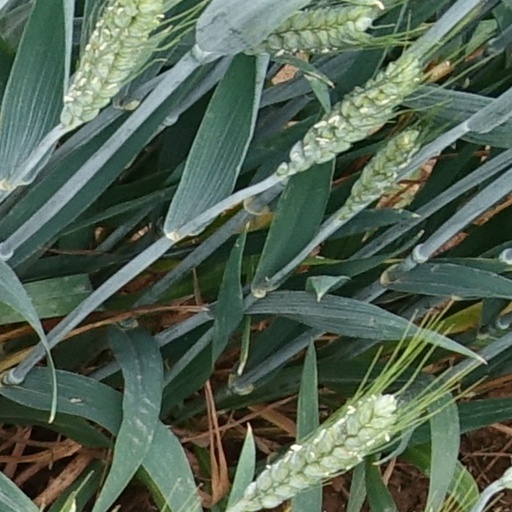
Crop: wheat